Miner's Bowery Theatre

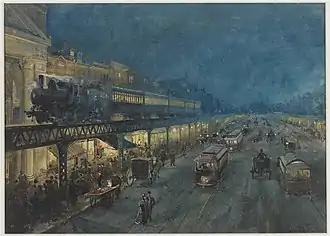
Crowds along the "Bowery at night," c. 1895 painting by William Louis Sonntag, Jr.

Miner's Bowery Theatre was a vaudeville or variety show theater opened in the Bowery of New York by Senator Henry Clay Miner in 1878.